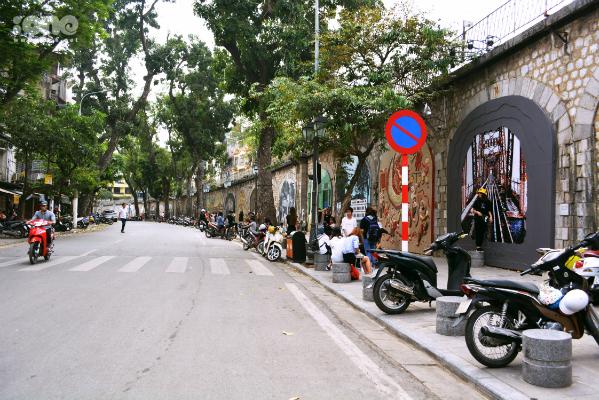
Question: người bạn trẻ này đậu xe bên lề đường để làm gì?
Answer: để đi đến quán ăn trên vỉa hè